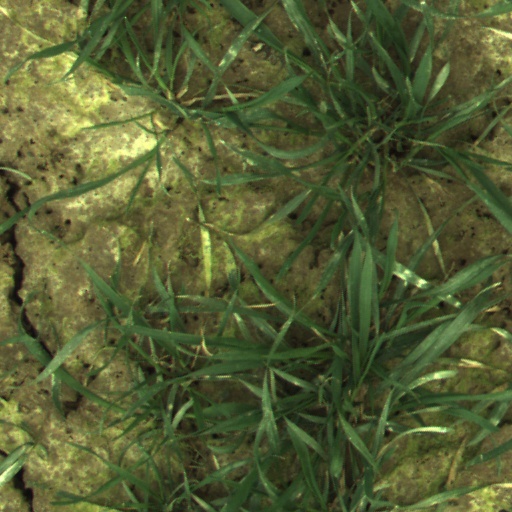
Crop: wheat